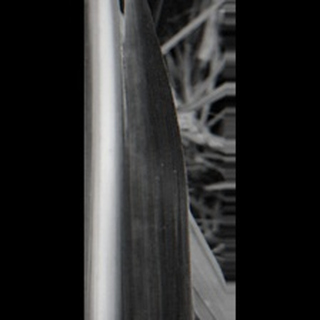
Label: sugarcane_yellow_leaf_disease